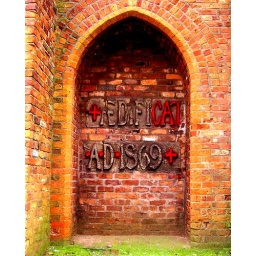
Old blocked church tower doorway in Manchester